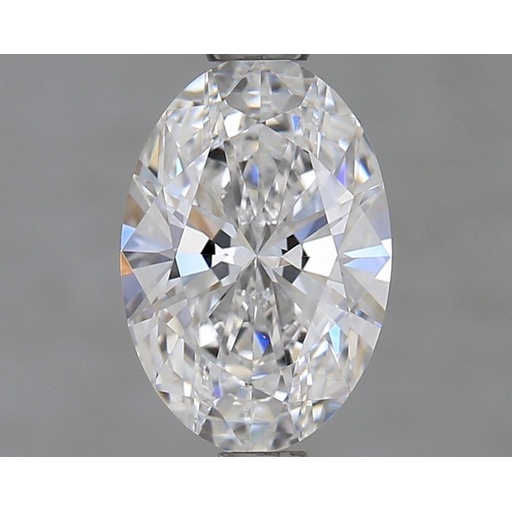
1.00 ct. D/VS1 Oval Lab Grown Diamond
Loose diamond details, Fluorescent None, Table depth 66.0, Lab IGI, Symmetry Excellent, Polish Excellent, Clarity VS1, Color None, measurement 12.01-8.54x5.70
Brand: Mikado Diamonds
Category: Arts & Entertainment > Hobbies & Creative Arts > Arts & Crafts > Art & Crafting Materials > Embellishments & Trims > Loose Stones